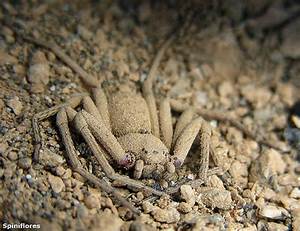
Label: ragno